Gertie the Dinosaur

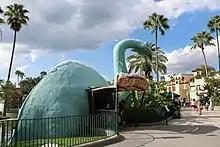
Gertie's ice cream stand at Disney's Hollywood Studios

McCay's son Robert unsuccessfully attempted to revive Gertie with a comic strip called "Dino". He and Disney animator Richard Huemer recreated the original vaudeville performance for the "Disneyland" television program in 1955; this was the first exposure the film had for that generation. Walt Disney expressed to the younger McCay his feeling of debt, and gestured to the Disney studios saying, "Bob, all this should be your father's." An ice cream shop in the shape of Gertie sits by Echo Lake in Disney's Hollywood Studios at Walt Disney World. The first known specimen of the dinosaur "Chindesaurus", discovered in Arizona's Petrified Forest National Park in 1985, has been nicknamed Gertie after the cartoon, although unlike Gertie, "Chindesaurus" is not a sauropod.